Solothurn

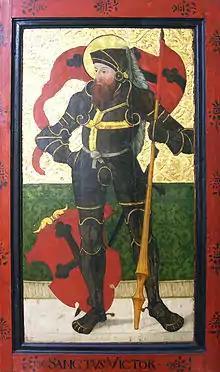
St. Victor of Solothurn

In the Early Middle Ages there were two settlement centres, a secular settlement in the former castrum and a religious settlement on the grounds of the late-Roman cemeteries outside the walls. Both the religious histories and archeological discoveries indicate that both areas remained inhabited continuously into the Early Middle Ages. The former chapel of St. Stephen inside the castrum was built on the foundation of an earlier, late-Roman building. A burial memorial in the cemetery of the nearby St. Peter's Chapel dates to around the collapse of the Roman Empire. By the middle of the 5th century, St. Eucherius of Lyon mentions the martyrdom of St. Ursus and St. Victor and a cult of saints in Solothurn. About 500 AD, the Burgundian Princess Sedeleuba took the bones of St. Victor to Geneva, while the bones of St. Ursus remained in Solothurn. The church dedicated to the veneration of Saint Ursus is first mentioned in 870.